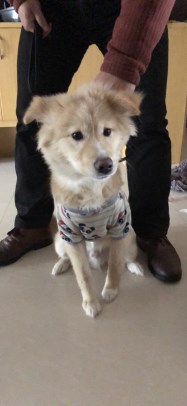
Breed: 5355-n000126-golden_retriever